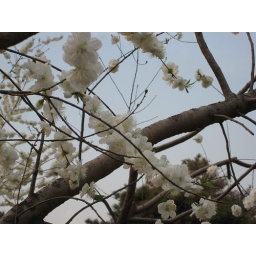
A close up of the white blossoms on the trees in Tian Tan (Temple of Heaven) park.